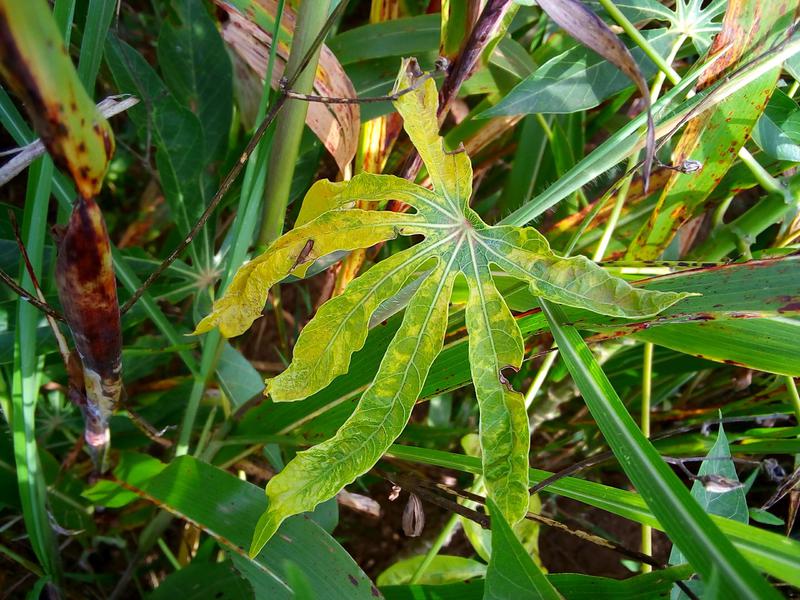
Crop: cassava
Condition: mosaic_disease